Absorption spectroscopy

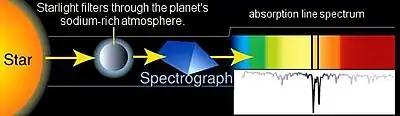
The first direct detection and chemical analysis of the atmosphere of an exoplanet, in 2001. Sodium in the atmosphere filters the starlight of HD 209458 as the giant planet passes in front of the star.

Absorption spectroscopy is spectroscopy that involves techniques that measure the absorption of electromagnetic radiation, as a function of frequency or wavelength, due to its interaction with a sample. The sample absorbs energy, i.e., photons, from the radiating field. The intensity of the absorption varies as a function of frequency, and this variation is the absorption spectrum. Absorption spectroscopy is performed across the electromagnetic spectrum.